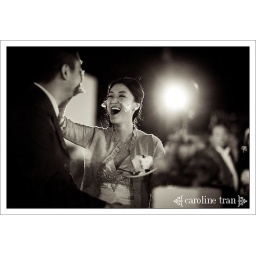
cake in face :)